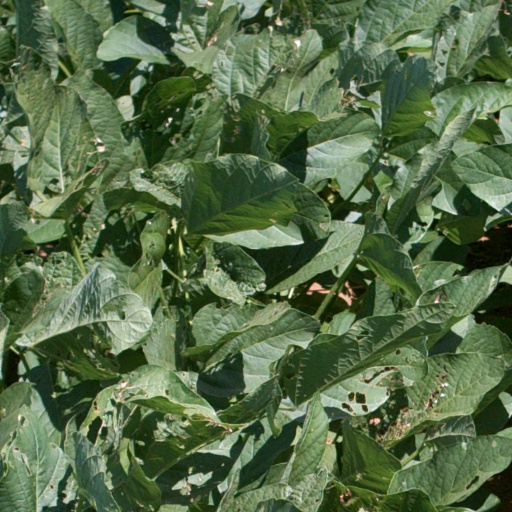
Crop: soybean